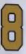
Number: 8